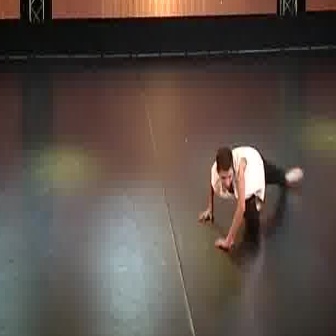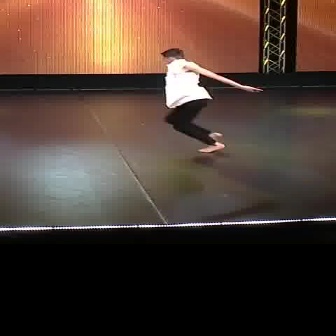
  Please identify the target specified by the bounding box [196,142,302,248] in the first image and locate it in the second image. Return the coordinates in [x_min,y_min,x_max,y_max] format.
Answer: [157,46,262,151]